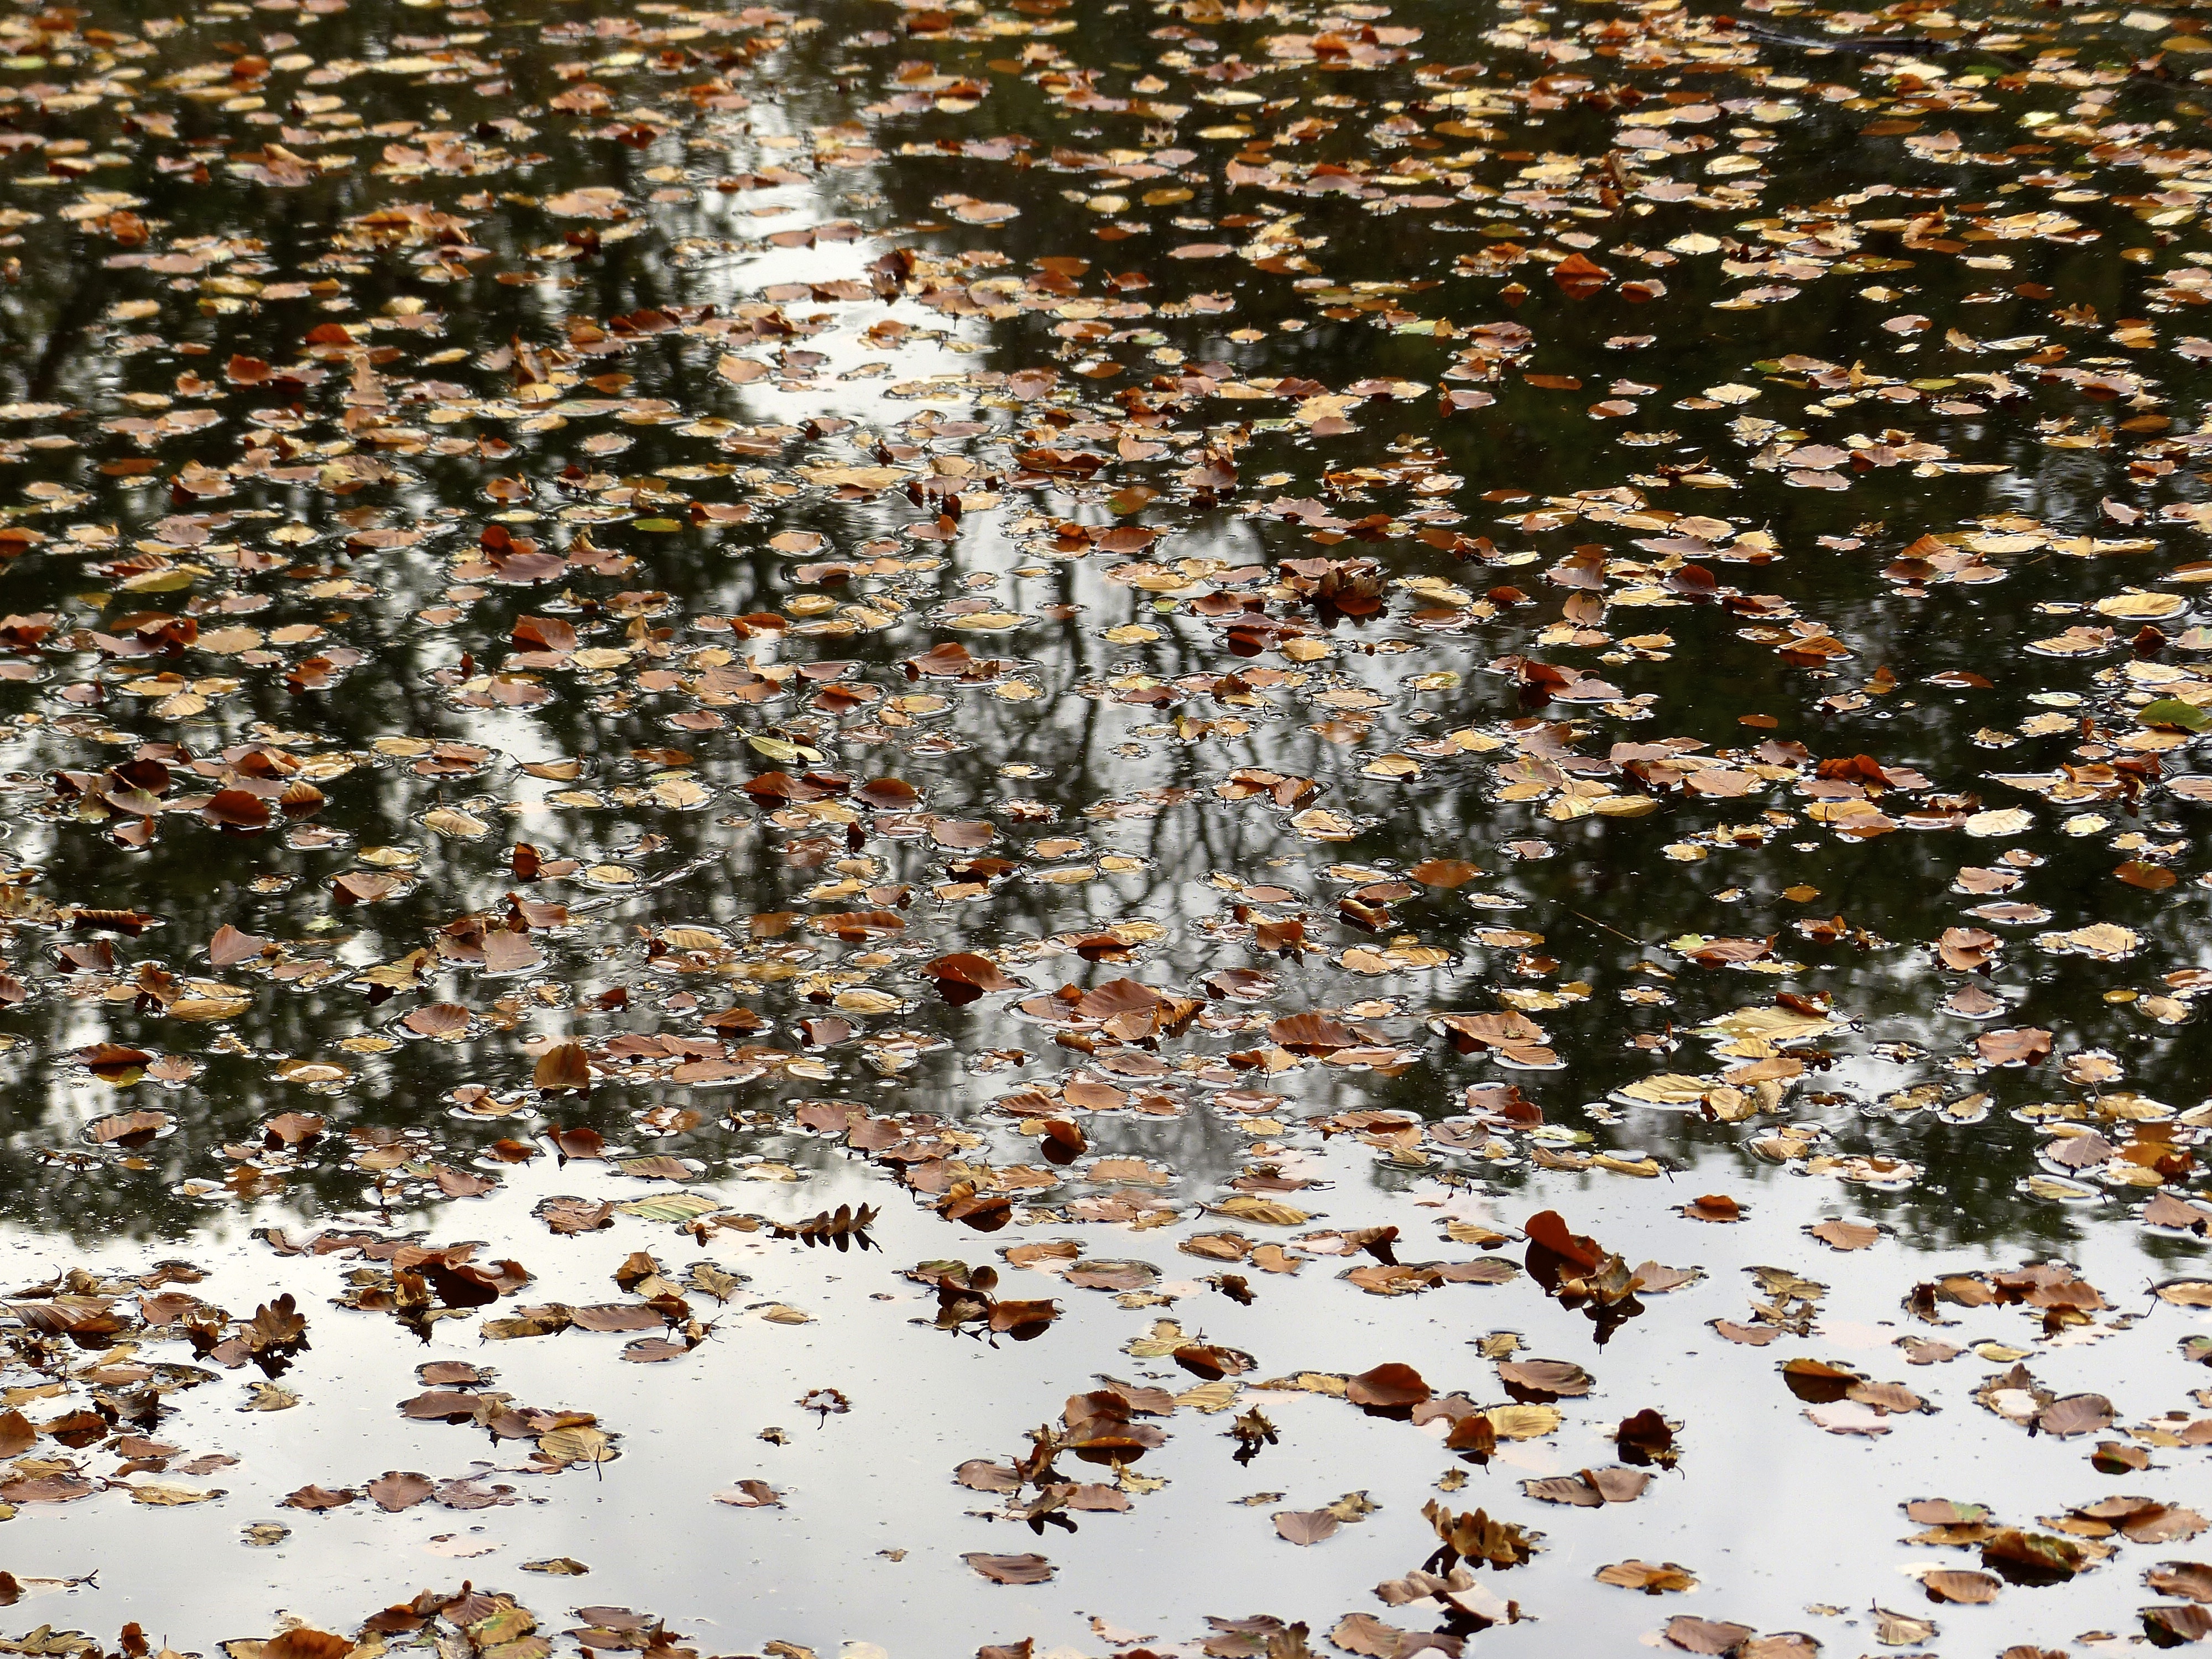
landscape, tree, water, leaf, fall, flower, travel, pond, foliage, europe, pattern, autumn, soil, season, leaves, holland, netherlands, de, estate, wassenaar, horesten, flooring